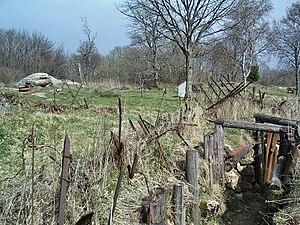
Champ de bataille de l'Hartmannswillerkopf, tranchée française et ouvrage allemand ""Feste Dora"", entre les deux à peine une vingtaine de mètres... Alsace, France
La bataille du Hartmannswillerkopf ou bataille du Vieil-Armand est une bataille de la Première Guerre mondiale. Elle a lieu du 19 janvier 1915 au 8 janvier 1916 sur le Hartmannswillerkopf, une montagne des Vosges située maintenant dans le département du Haut-Rhin, en Alsace, région française, mais à l'époque sur le territoire allemand.
La guerre de tranchées est une forme de guerre où les combattants s'abritent dans des lignes fortifiées, largement constituées de tranchées, dans lesquelles les soldats sont relativement protégés des armes légères et de l'artillerie. C'est devenu une expression familière pour désigner la guerre de positions, une paralysie du conflit et l'épuisement progressif des forces opposées.